Estrogen and neurodegenerative diseases

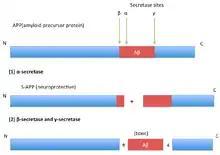
This figure shows how APP cleavage produces toxic Abeta in Alzheimer's disease.

Amyloid plaques formed by amyloid-β (Aβ) deposition and neurofibrillary tangles formed by tau protein phosphorylation are dominant physiological features of Alzheimer's disease. Amyloid precursor protein (APP) proteolysis is fundamental for production of Aβ peptides implicated in AD pathology. By using a cell line that contains high levels of estrogen receptors, scientists found that treatment with physiological concentrations of 17 beta-estradiol is associated with accumulation in the conditioned medium of an amino-terminal cleavage product of APP (soluble APP or protease nexin-2), indicative of non-amyloidogenic processing.